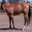
Label: horse